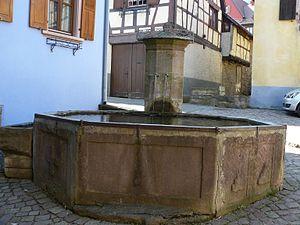
Fontaine, rue de la source, (XVIIIe siècle), Gueberschwihr (Haut-Rhin)
Gueberschwihr [gebɛʁʃviʁ] est une commune française située dans le département du Haut-Rhin, en région Grand Est.